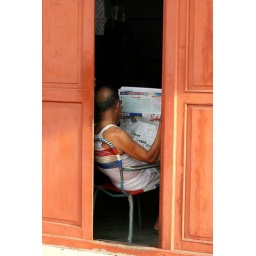
Laid-back Sunday in Melaka. The red, blue and white plastic chair evokes memories of the past.